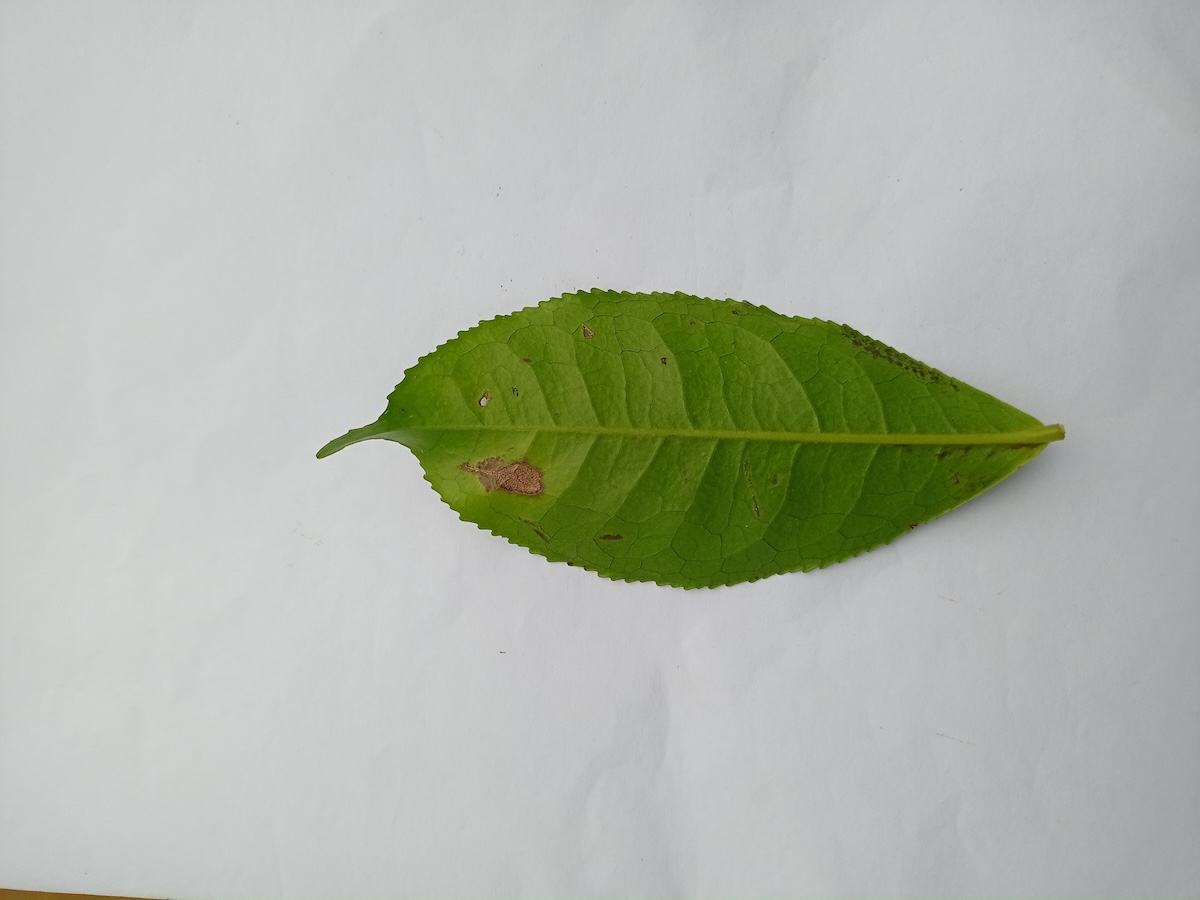
Label: Gray Blight